George Williams (philanthropist)

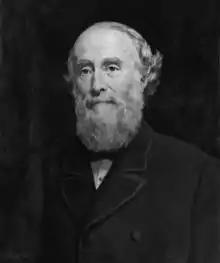
Portrait by John Collier, originally in 1887

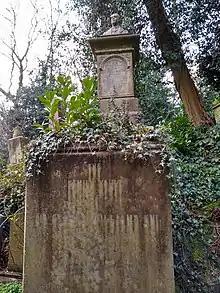
Family vault of Sir George Williams at Highgate Cemetery (west)

Sir George Williams (11 October 1821 – 6 November 1905) was an English philanthropist, businessman and founder of the Young Men's Christian Association (YMCA). The oldest and largest youth charity in the world, its aim is to support young people to belong, contribute and thrive in their communities.